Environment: real
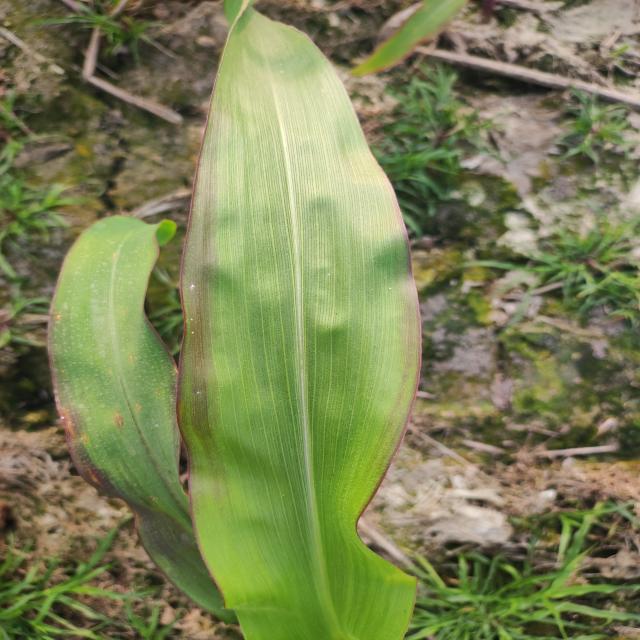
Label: phosphorus_deficiency